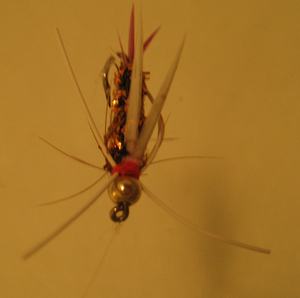
On appelle mouche toute imitation, généralement d'insectes, aquatiques la plupart du temps, utilisée par les pêcheurs à la mouche.